Perdita meconis

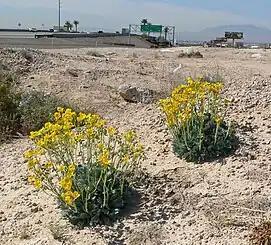
Las Vegas bear-poppy growing beside an interstate in Nevada

One of the major threats to the Mojave poppy bee is habitat fragmentation which can be caused by urbanization of previously wild landscapes. Urbanization in the Mojave poppy bee's habitat is happening quickly, resulting in habitat fragmentation; because of the poppy bee's small flight radius, the bees become isolated and cannot maintain gene flow between the smaller populations. It is thought that the smaller isolated populations could have been a much larger more connected metapopulation that has now been fragmented.